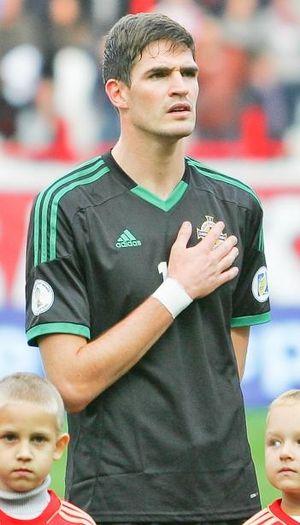
Kyle Joseph George Lafferty, né le 16 septembre 1987 à Enniskillen, est un footballeur international nord-irlandais évoluant au poste d'attaquant au Sunderland.